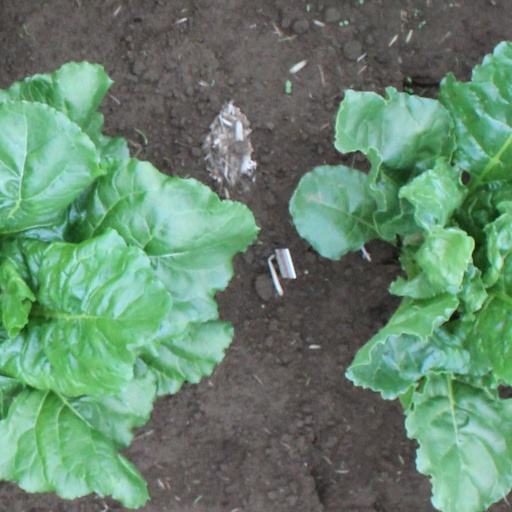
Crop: sugar beet